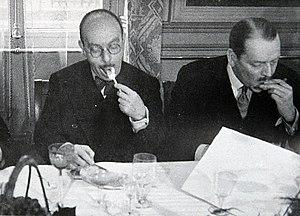
Paul Reboux et Bertrand Guégau Académie des gastronomes 1932
L'Académie des gastronomes fut, dans sa première version, une association de 40 académiciens gastronomes cooptés et une dizaine de membres libres.